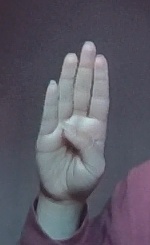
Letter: kaaf